Kabul Medical University

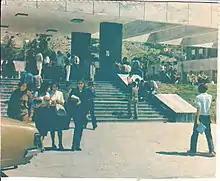
Entrance of the Faculty of Medicine, 1970s

Up to the beginning of the 1980s, Afghan Medical Schools were under Kabul University and the Ministry of Education; however, after Russian occupation, all Medical Schools came under the jurisdiction of the Ministry of Public Health and later on the Ministry of Higher Education.